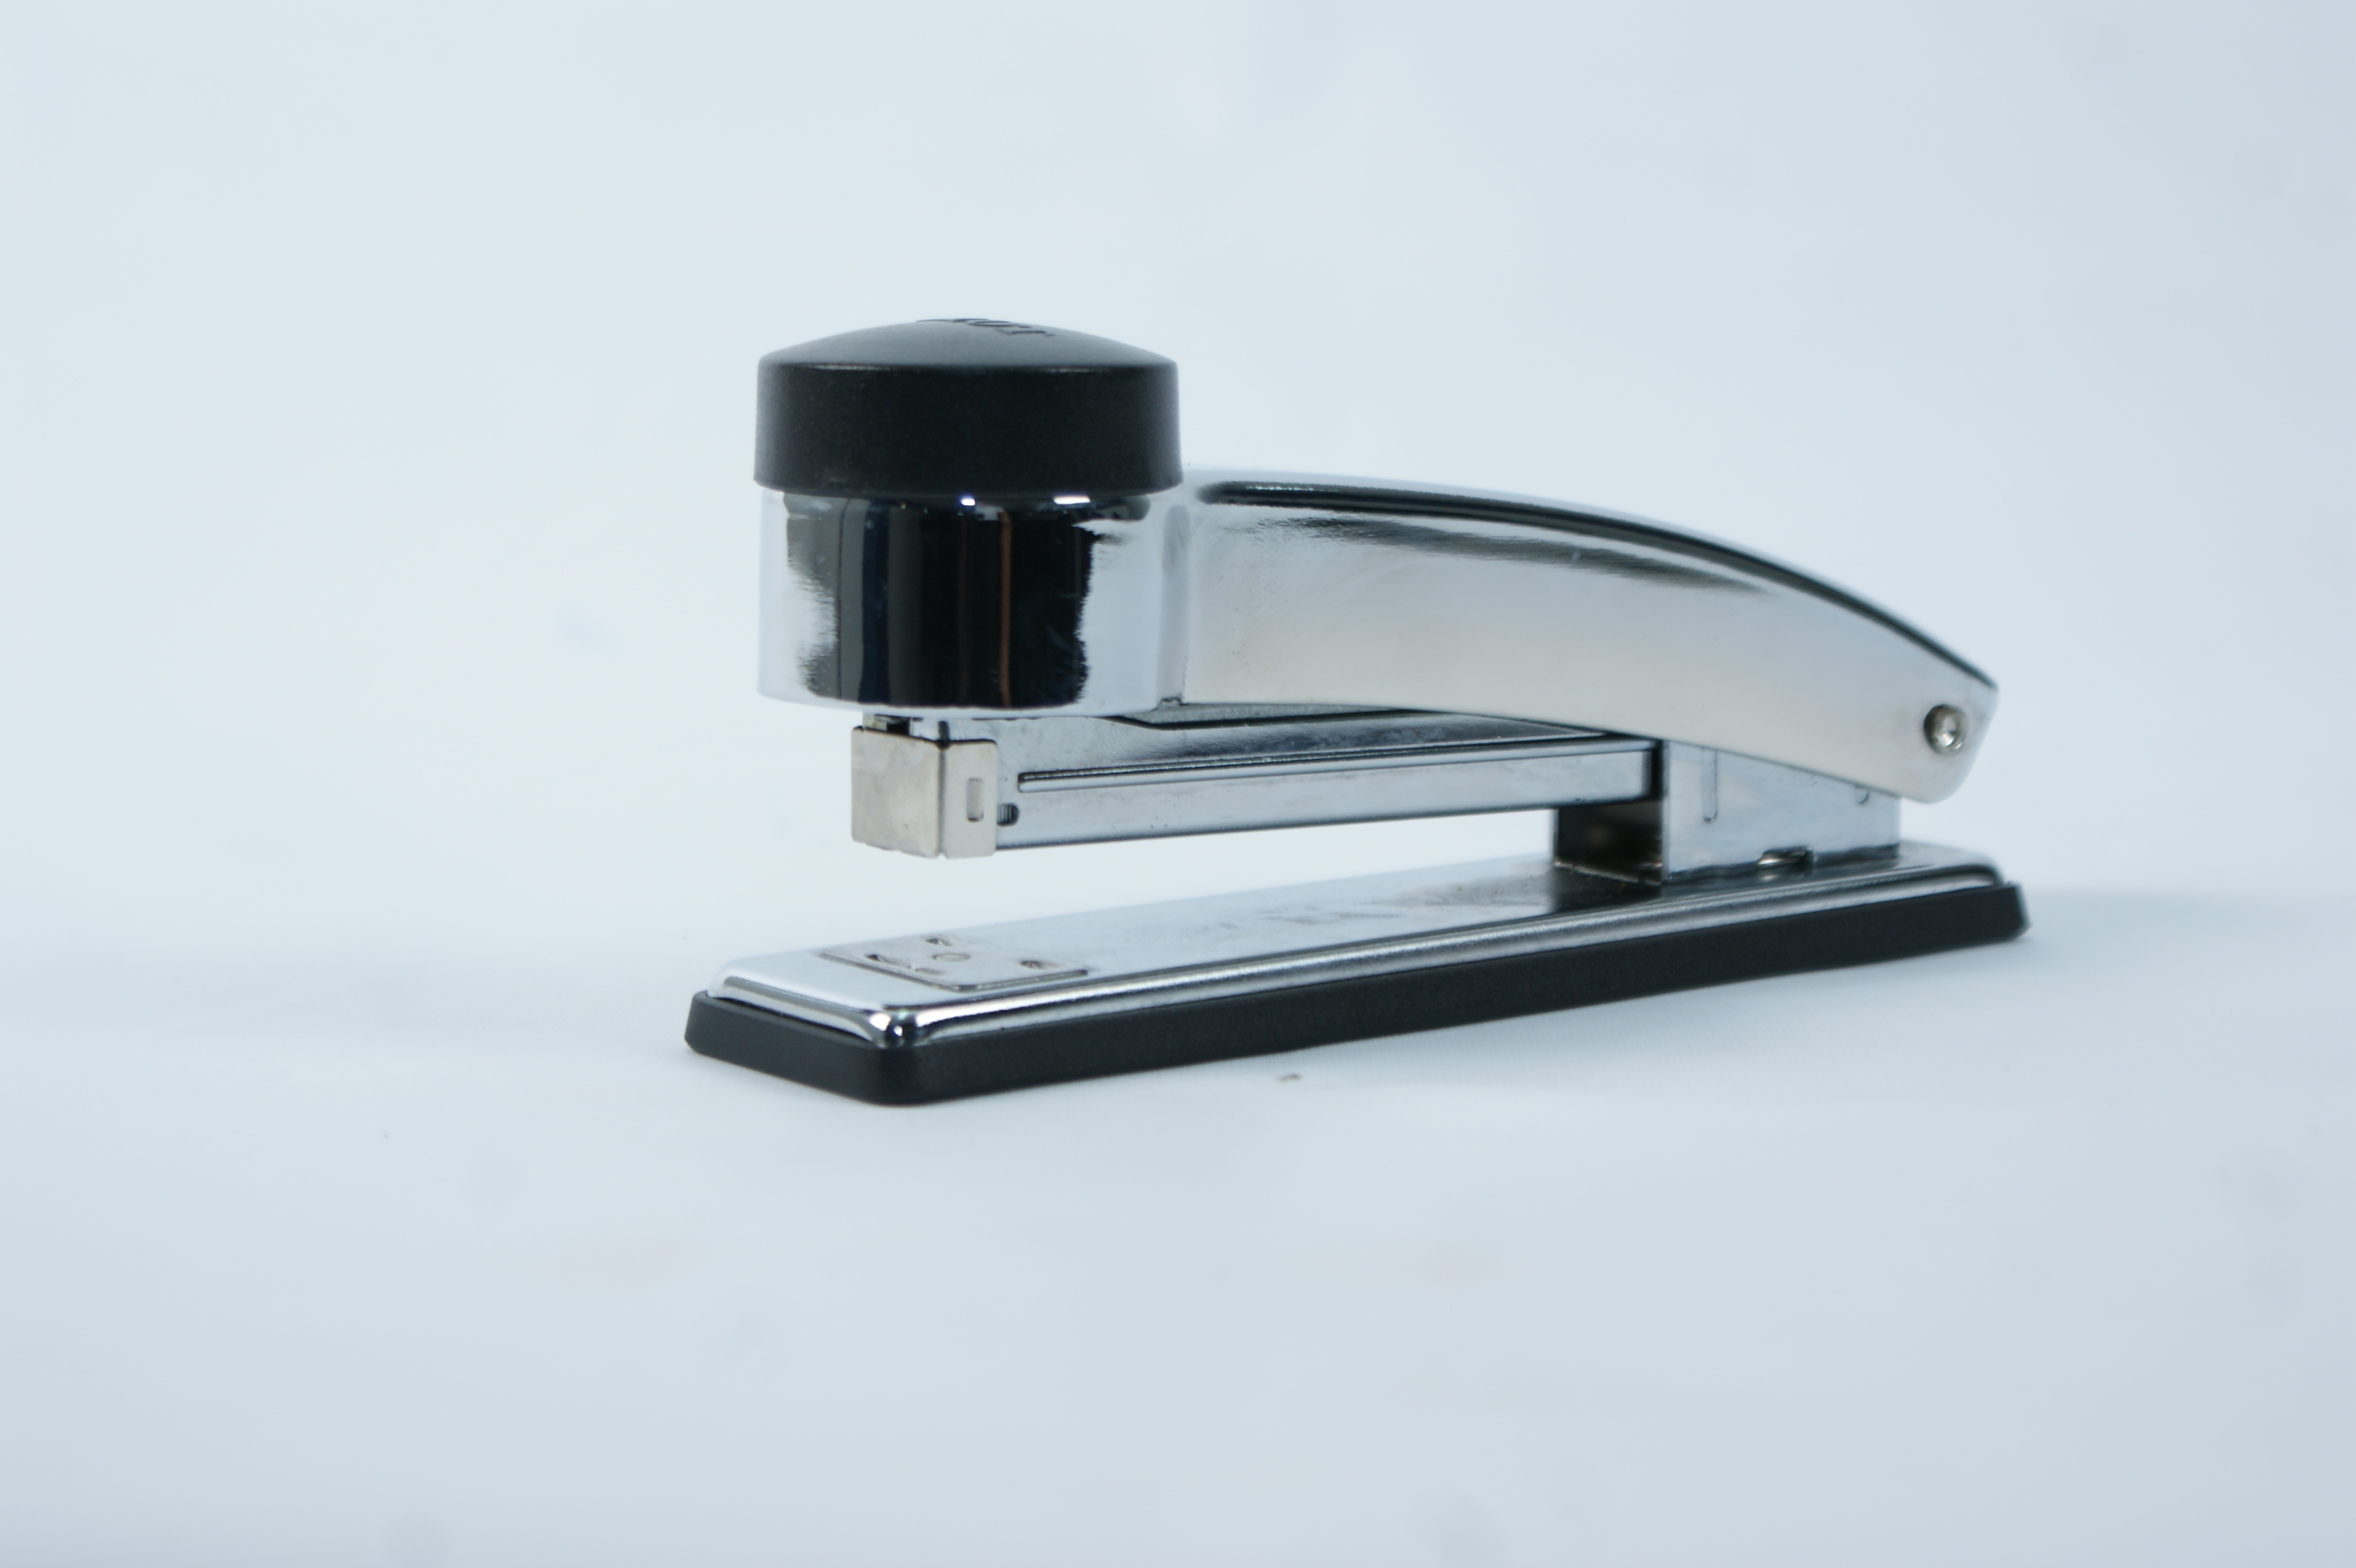
office, product, tap, office supplies, article, product design, stapler